Answer in natural language. Considering the relative positions, where is beautiful wall painting with respect to black recatngle fiige box? Choose between the following options: right or left
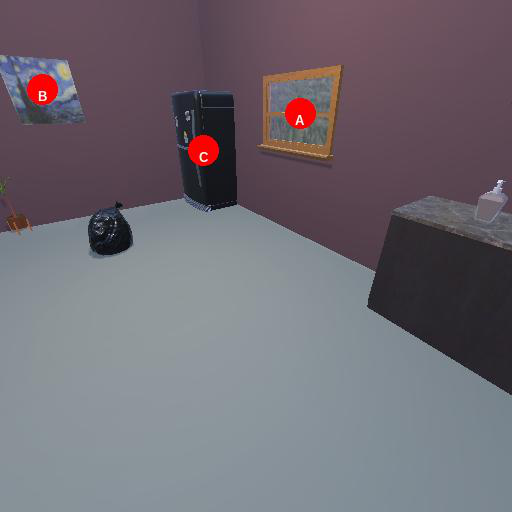
<answer>left</answer>